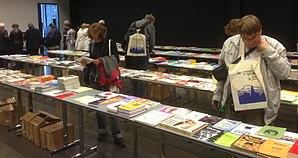
L’espéranto est une langue construite internationale utilisée comme langue véhiculaire par des personnes provenant d’au moins 120 pays à travers le monde, y compris comme langue maternelle. N’étant la langue officielle d’aucun État, l'espéranto permet d'établir un pont neutre entre cultures ; certains locuteurs nomment « Espérantie » la zone linguistique formée des lieux géographiques où ils se trouvent. Nécessitant un court apprentissage pour être utilisable, l'espéranto est ainsi présenté comme solution efficace et économiquement équitable au problème de communication entre personnes de langues maternelles différentes.